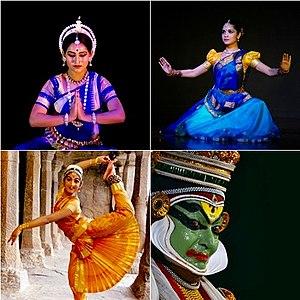
La danse en Inde connaît de nombreux styles, généralement considérés comme classiques ou folk. Comme les autres aspects de la culture Indienne, les différentes formes de danses sont originaires des différentes régions de l'Inde, élaborées selon les traditions locales et également puisées dans des éléments provenant d'autres parties du pays.